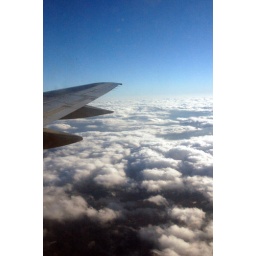
flying home from visiting my family in NYC for thanksgiving